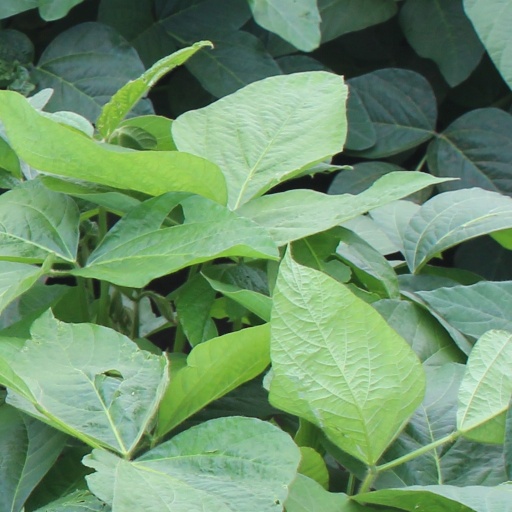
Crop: soybean